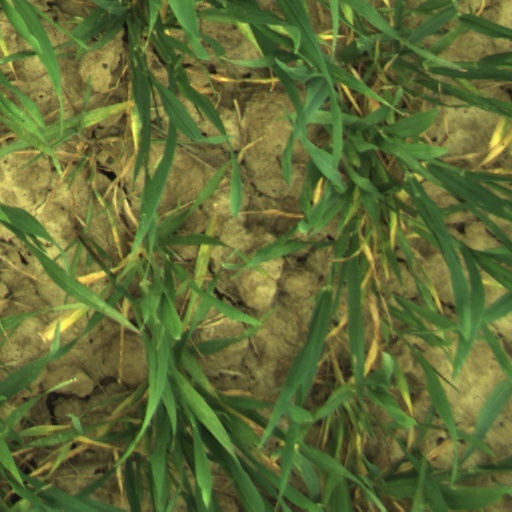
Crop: wheat